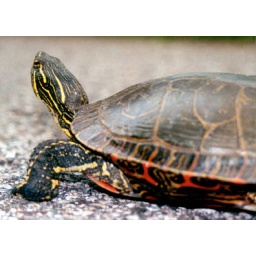
A Minnesota Painted turtle taking in some sunshine while crossing the road in Itasca state park.